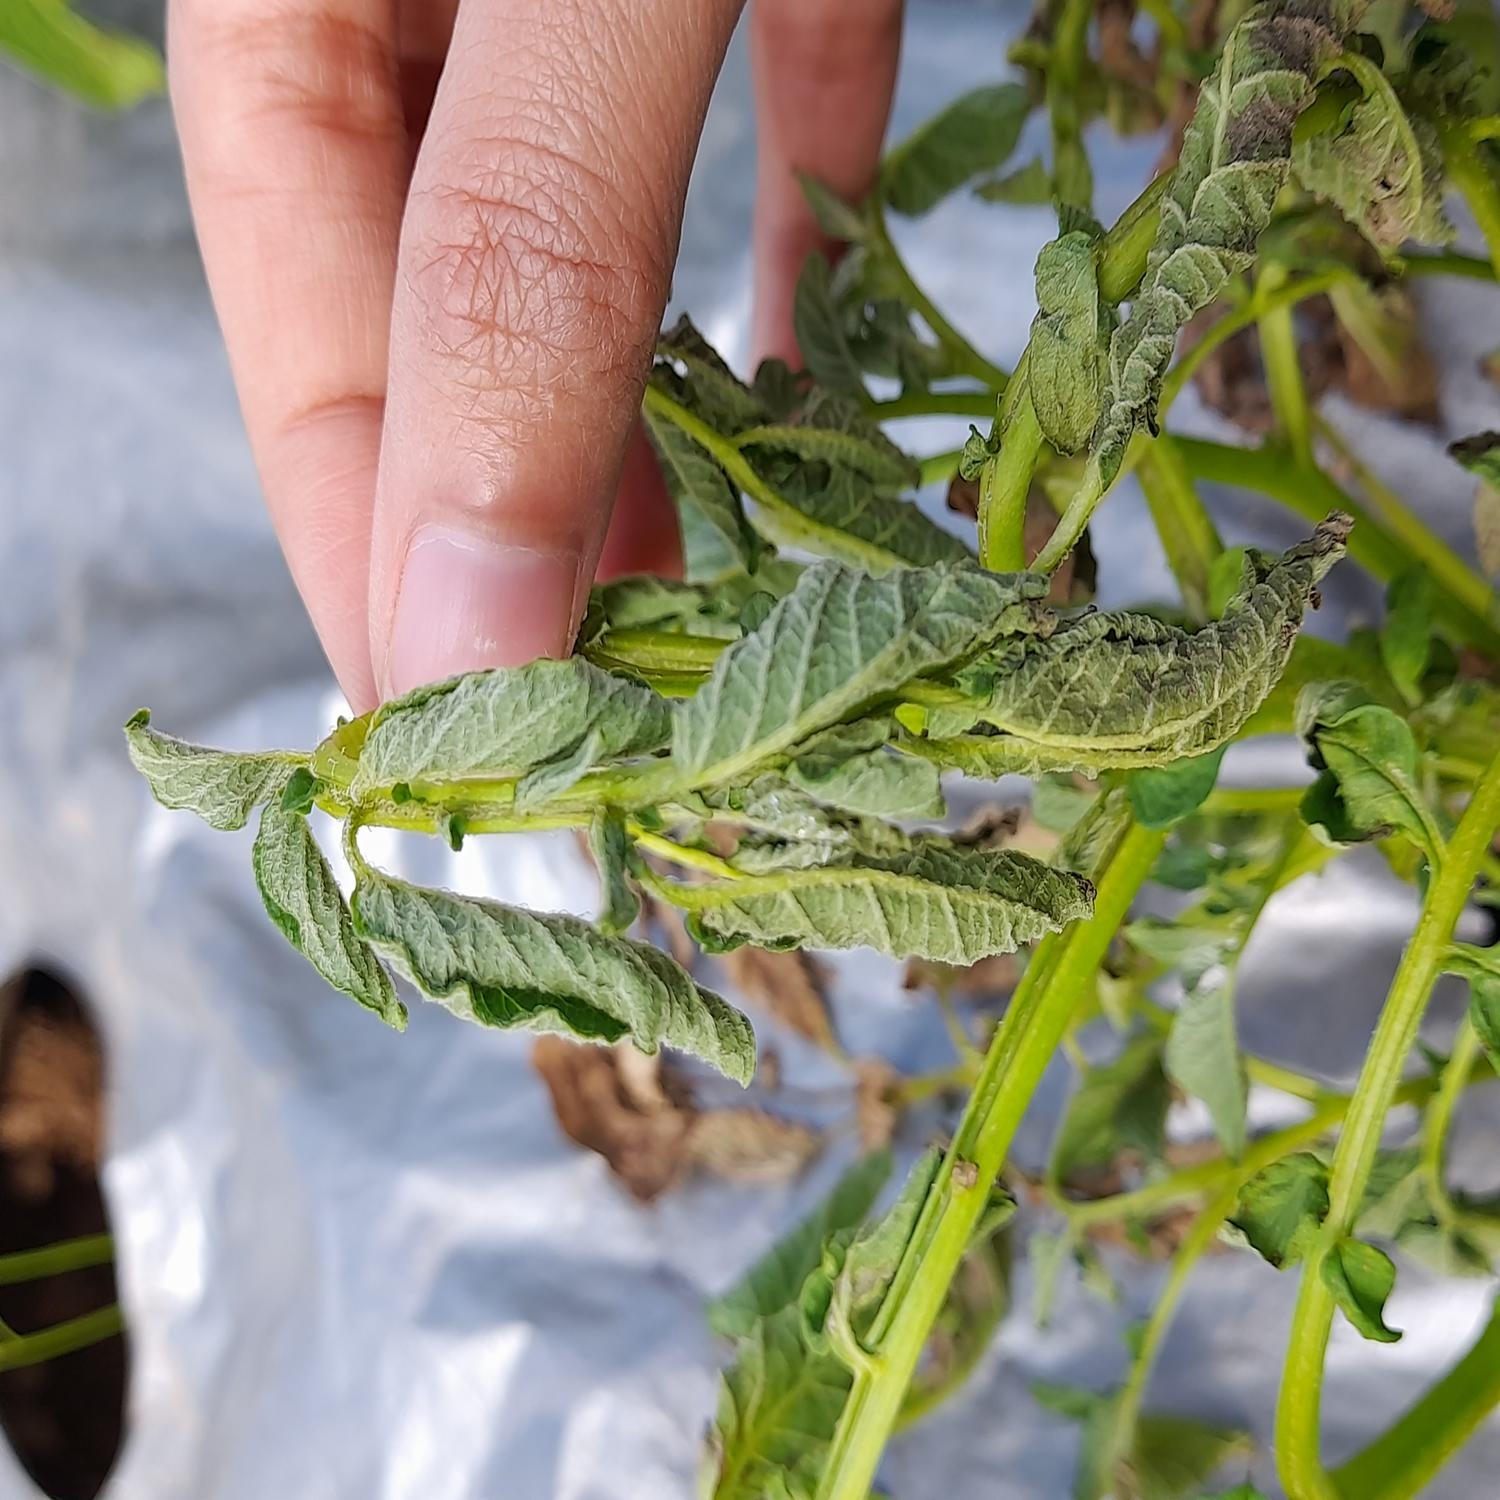
Etiqueta: Pudricion_Parda